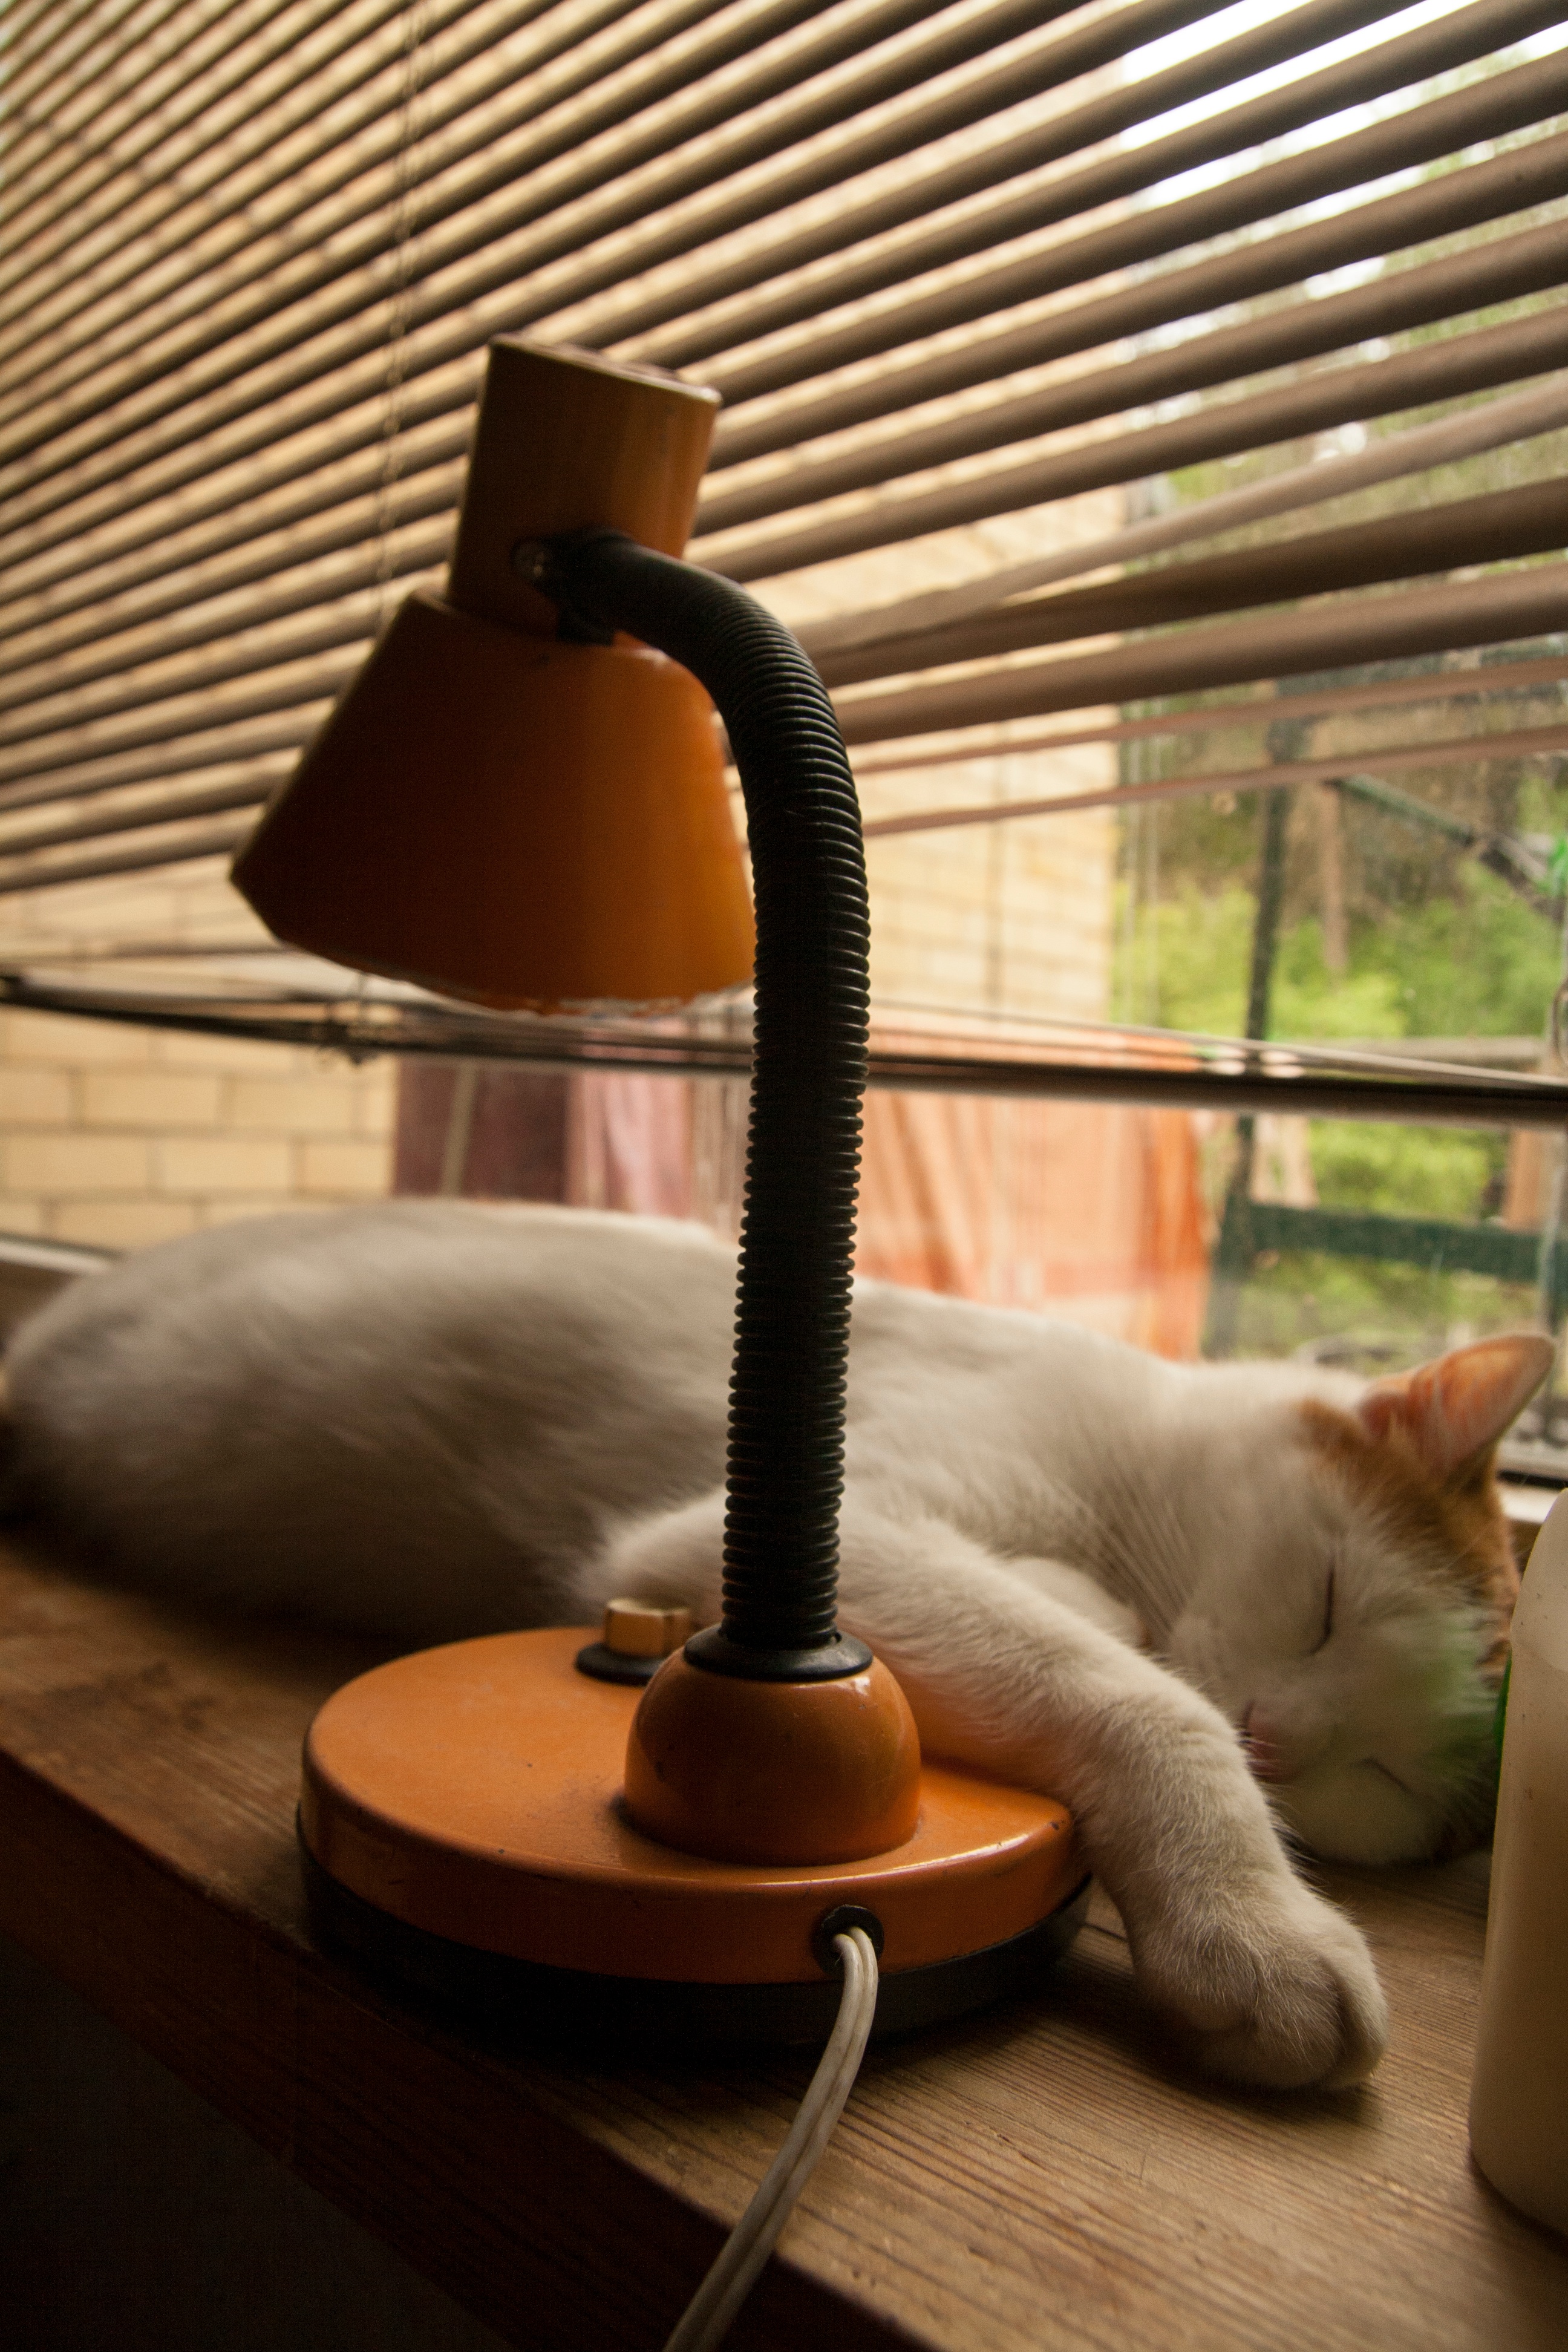
table, wood, cat, sitting, furniture, lighting, sculpture, art, human positions